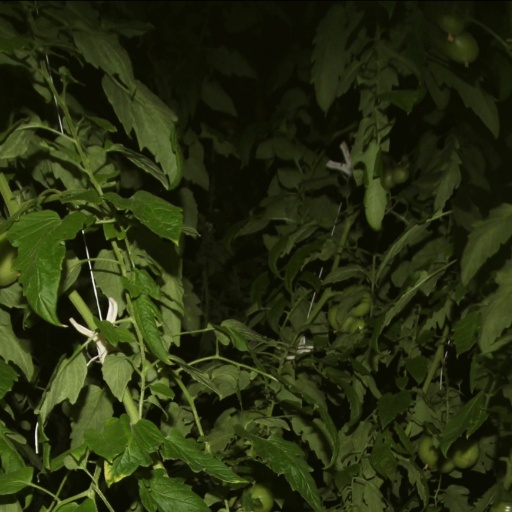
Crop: tomato